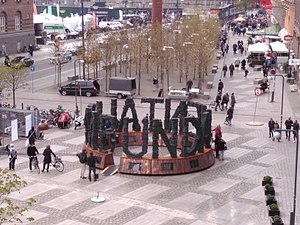
Fundamentalism / Udstillinger
Fundamentalism udstillet på Rådhuspladsen
Fundamentalism er en monumental bronzeskulptur af Jens Galschiøt. Den er en central del af projektet 'Abrahams Børn' der fokuserer på religiøs fundamentalisme og forsøger at etablere dialog mellem religioner.